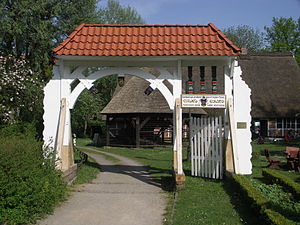
Altes Land
typisk port i Jork
Altes Land er et ca. 180 km² frugtbart marsklandskab syd for floden Elben mellem Hamborg og Stade beliggende i de to tyske delstater Hamborg og Niedersachsen. Det omfatter kommunerne Jork, Samtgemeinde Lühe og Rübke i Niedersachsen samt Hamborg bydelene Neuenfelde, Cranz og Francop.